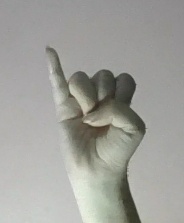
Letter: meem